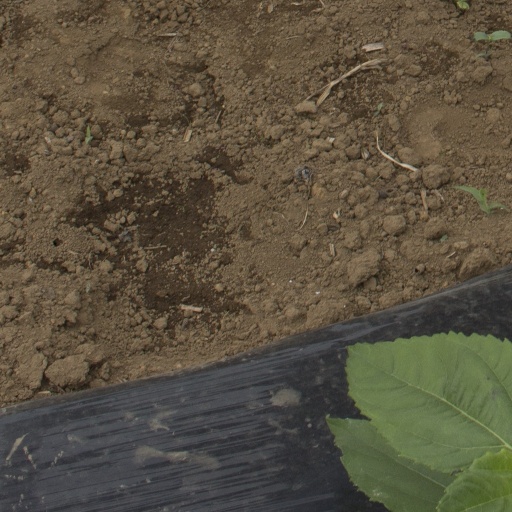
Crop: Jerusalem artichoke